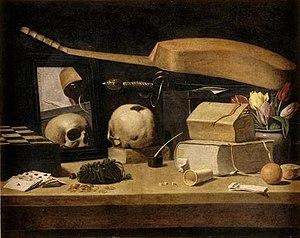
Vanité. France XVII siècle.